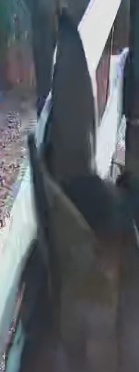
Face region: ears (position_of_ears)
Pain indicator: not_present